Théodore Baron

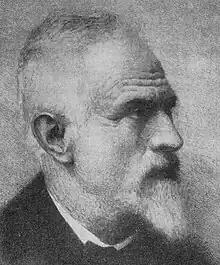
Théodore Baron(date unknown)

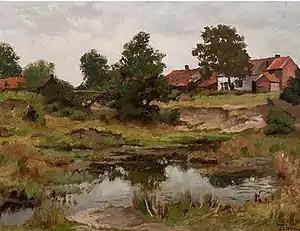
View of a Pond, with Houses

Théodore Baron (19 August 1840 - 4 September 1899) was a Belgian landscape painter in the Realistic style.